Refugees in Poland

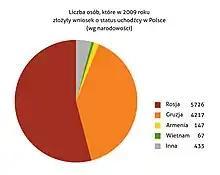
Total applications for refugee status in Poland by nationality, 2009

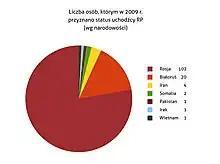
Approved applications for refugee status in Poland by nationality, 2009

The largest refugee group in Poland are people from the former Soviet Union; prior to the 2022 Russian invasion of Ukraine each year since 2000 this group formed between 40–90% of the individuals applying for refugee status in Poland; out of those, the largest group were Chechens, who started applying for it at the start of the 21st century, following the Chechen Civil War. It is estimated there may be about 20,000 Chechens in Poland as of mid-2010s. The second largest group were the Ukrainians, who started applying for that status following the Ukrainian-Russian conflict; approximately 1 thousand to 2 thousand or more Ukrainians have been applying for the stay in Poland since the onset of that conflict. Third largest group from that region applying for stay in Poland are people from Georgia.